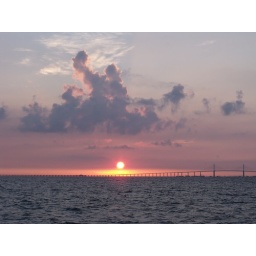
one whole sun under the pink - purple cloud